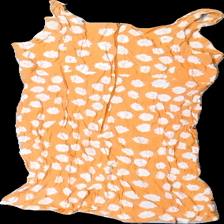
View: back
Type: Dress
Category: Ladies
Brand: Not in the list
Brand text on label: Juliette casual
Colors: Orange, White
Material: 100% viskos
Pattern: Floral print
Cut: V-collar
Size: XL
Season: All
Damage: lite vågig dragkedja
Damage location: top center
Price range: <50
Recommended usage: Reuse
Description: klänning med blomtryck